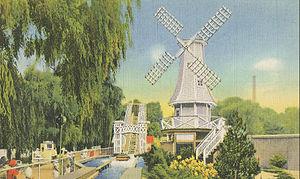
Erlebnispark Tripsdrill
Old Mill, que l'on peut traduire en français par "vieux moulin" est un type d'attraction, ancêtre des barques scéniques. Ce type de parcours scénique a vu le jour à la fin du 19ᵉ siècle et est apparu sous différents noms comme Old Mill, River Cave ou Mill Chute. Populaire à partir du début des années 1900, quelques modèles sont encore en activités, même si ce type d'attraction tend à disparaître. Le concept est très proche des Tunnel of love.